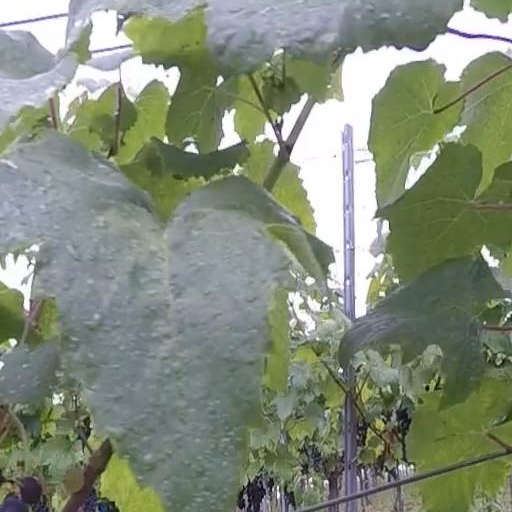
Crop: grape